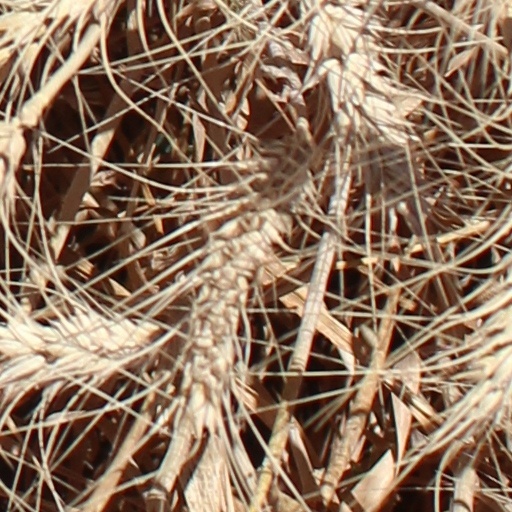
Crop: wheat